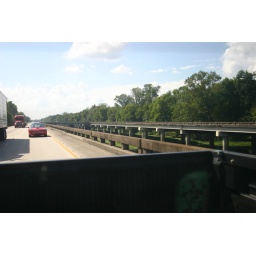
The highway we were on was split and about 40 ft above the water